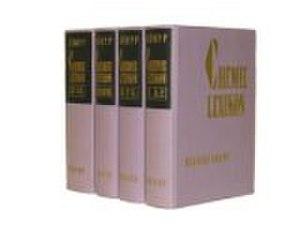
La Römpp Lexikon Chemie est une encyclopédie allemande de chimie qui a été publiée pour la première fois sous forme imprimée en 1947 et est maintenant une encyclopédie en ligne, Römpp Online, publiée par Thieme à Stuttgart. L'ouvrage en allemand comprend environ 62 000 mots-clés reliés par 210 000 références croisées, ainsi que plus de 14 500 formules structurelles et graphiques. C'est devenu un ouvrage de référence dans la littérature consacrée à la chimie.